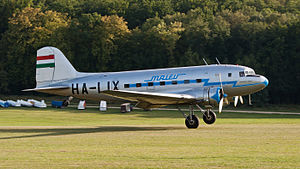
Douglas Aircraft Company
Et af Douglas Aircraft Company's mest fremstillede fly, DC-3.
Douglas Aircraft Company, ofte blot kaldet Douglas, var en flyproducent, som blev grundlagt af Donald Wills Douglas, Sr. i juli 1921 i Santa Monica, Californien efter afviklingen af Davis-Douglas Company.